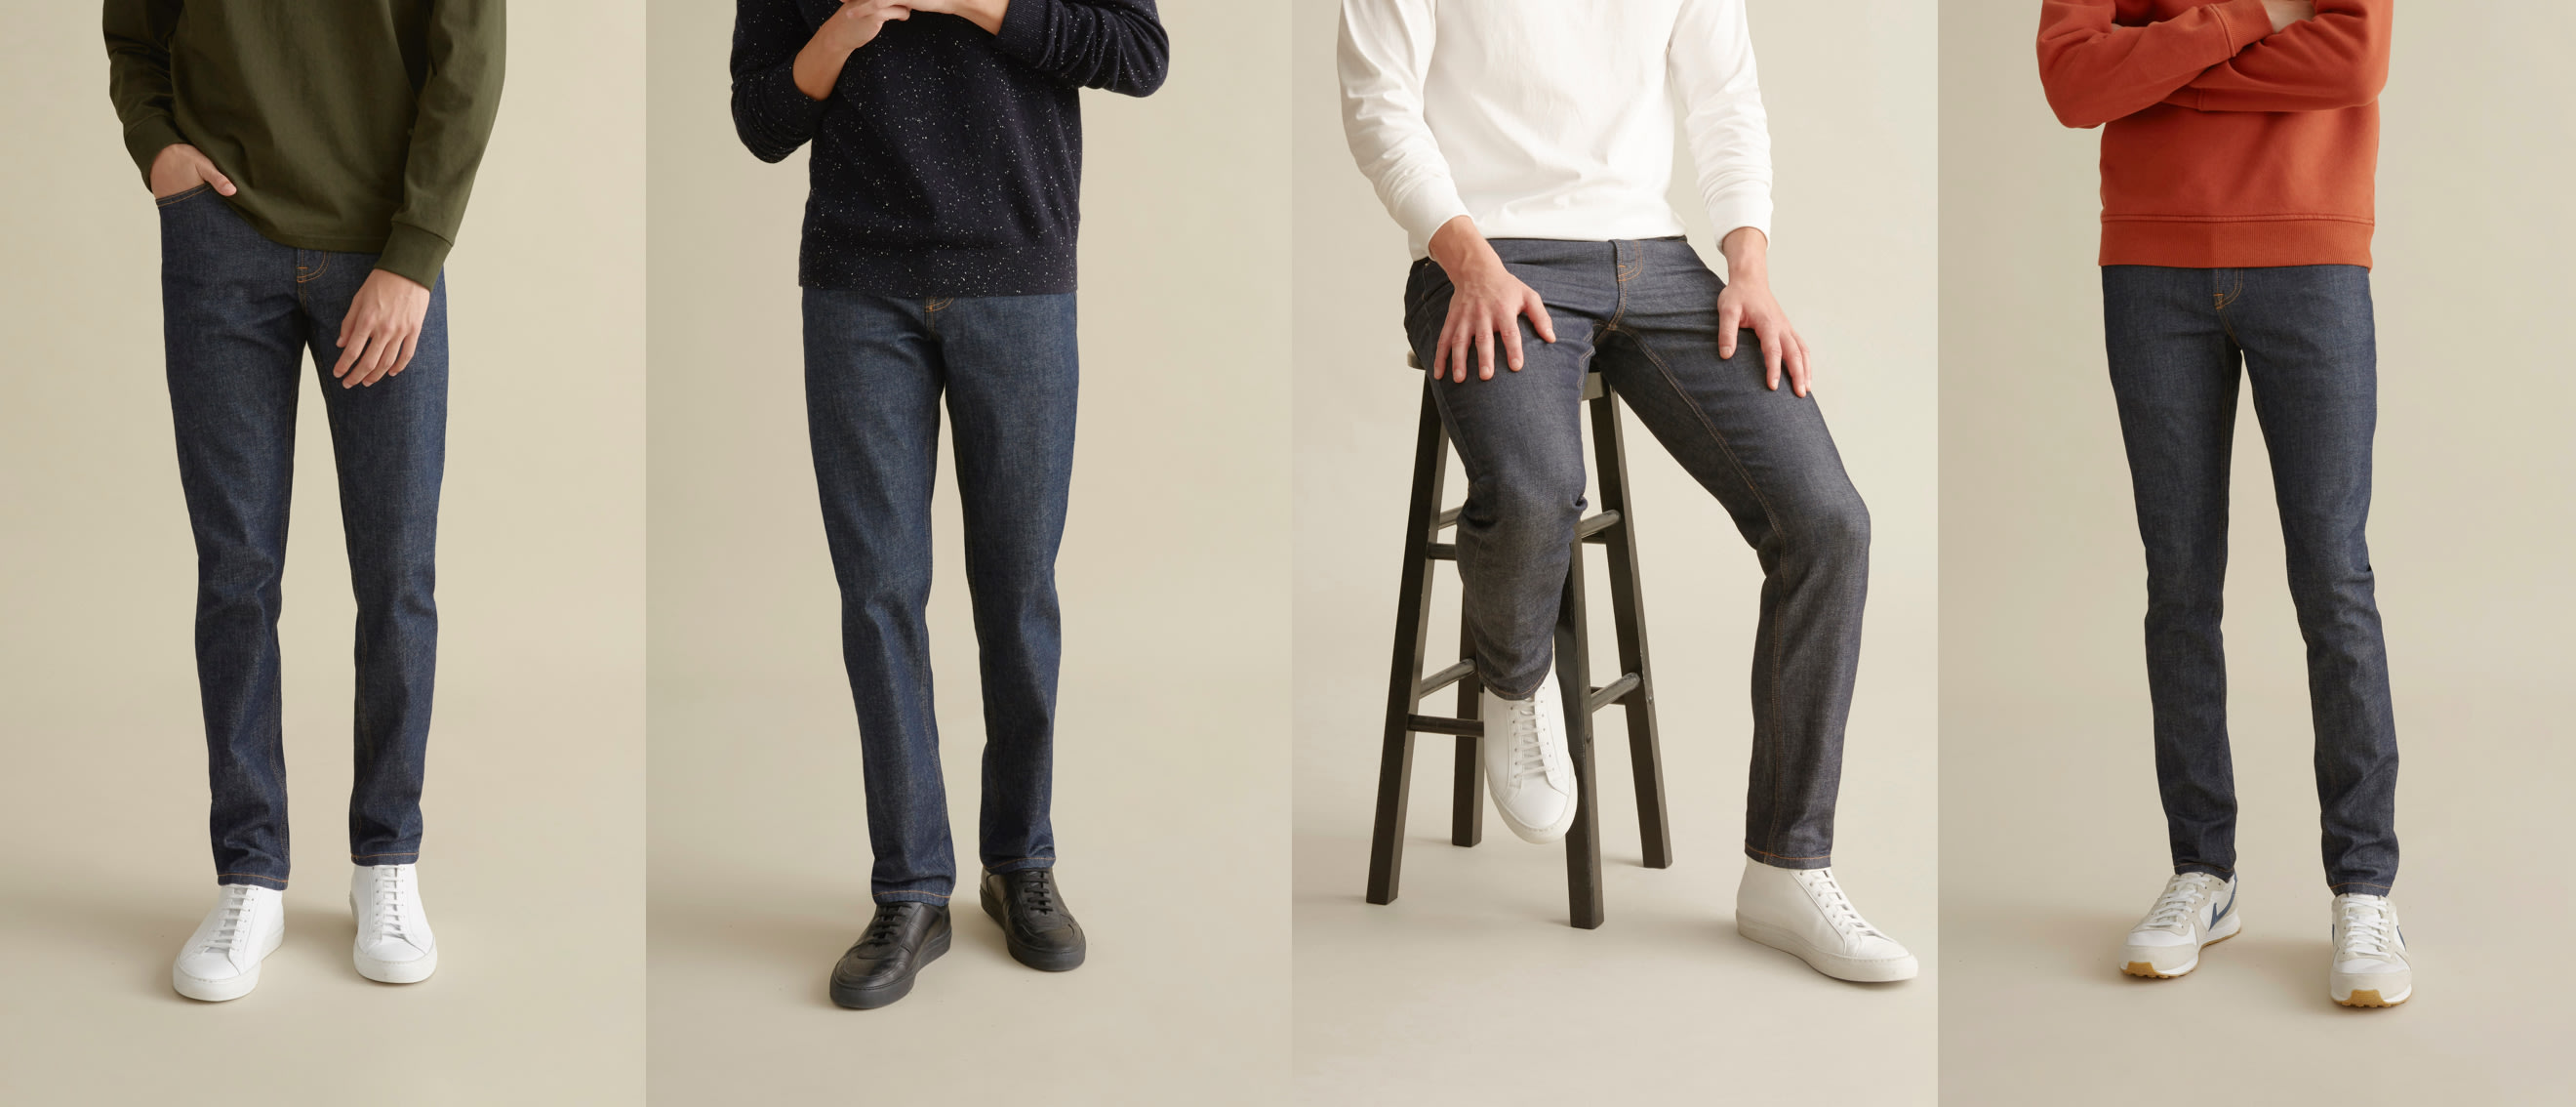
Gender: men